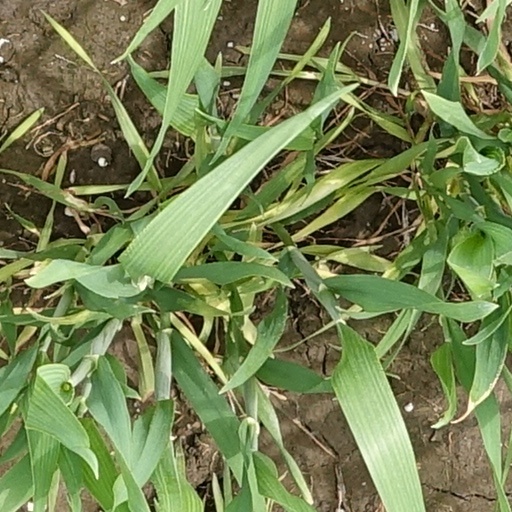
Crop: wheat